Rock Me Amadeus

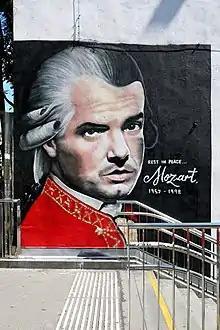
Graffiti by the artist , at the "Falco Staircase" next to the Kettenbrückengasse subway station in the Austrian capital Vienna, depicting Falco in a Mozart outfit

Originally recorded in German, the song is about Wolfgang Amadeus Mozart, his popularity and his debts. A longer version (eight minutes), named the "Salieri Mix", appeared on the initial US release of the album "Falco 3". The song was inspired by the movie "Amadeus". The US release did not include an English translation, instead remixing the song with an English background voice-over performed by "Wie is de Mol?" producer Rick McCullough, and presenting the following facts: